Area code 580

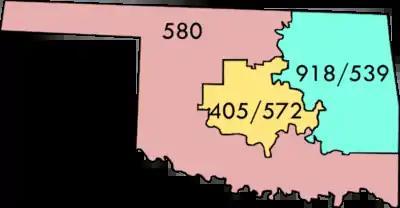

Area code 580 serves most of southern and western Oklahoma, including Ada, Boise City, Lawton, Enid, Fairview, Ponca City, Altus, Frederick, Weatherford, Guymon, Durant, and Ardmore.